GFK Tikvesh

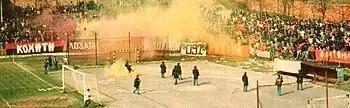
Lozari at the East Stand during derby match, 28 March 1993, Tikvesh 3–0 Pelister

Tikvesh's organized supporters are known as Lozari (Winegrowers), they were formed in 1991 and traditionally occupy the East Stand at the stadium. Lozari have good relations with Chkembari, supporters of FK Pelister Bitola.